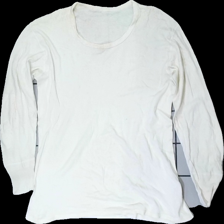
View: front
Type: Top
Category: Ladies
Brand: Missing
Colors: White
Material: 100% cotton
Cut: Regular
Season: All
Stains: Major
Holes: Minor
Damage: mycket fläckar
Damage location: top center
Damage 2: gul och fläckar över hela
Damage 3: hål
Damage 3 location: bottom right
Price range: <50
Recommended usage: Energy recovery
Description: vit långärmad tröja med mycket fläckar över hela och gul över hela. litet hål på högra armen.